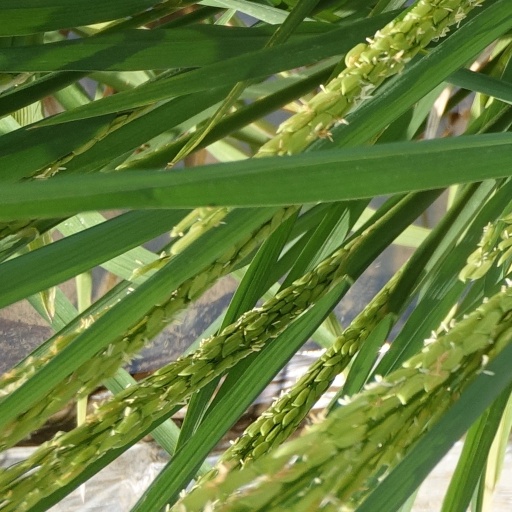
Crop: rice